Statue of Chief Seattle

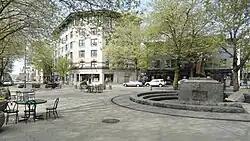
The statue overlooking Tilikum Place in 2012

Commissioned in 1907, 's design suffered from multiple poor castings and was finally sent to New York for casting. The statue was formally unveiled in Tilikum Place by Myrtle Loughery, a great-great-granddaughter of Chief Seattle, on November 13, 1912. The statue was the first commissioned in Seattle and only the city's second piece of public art in all.